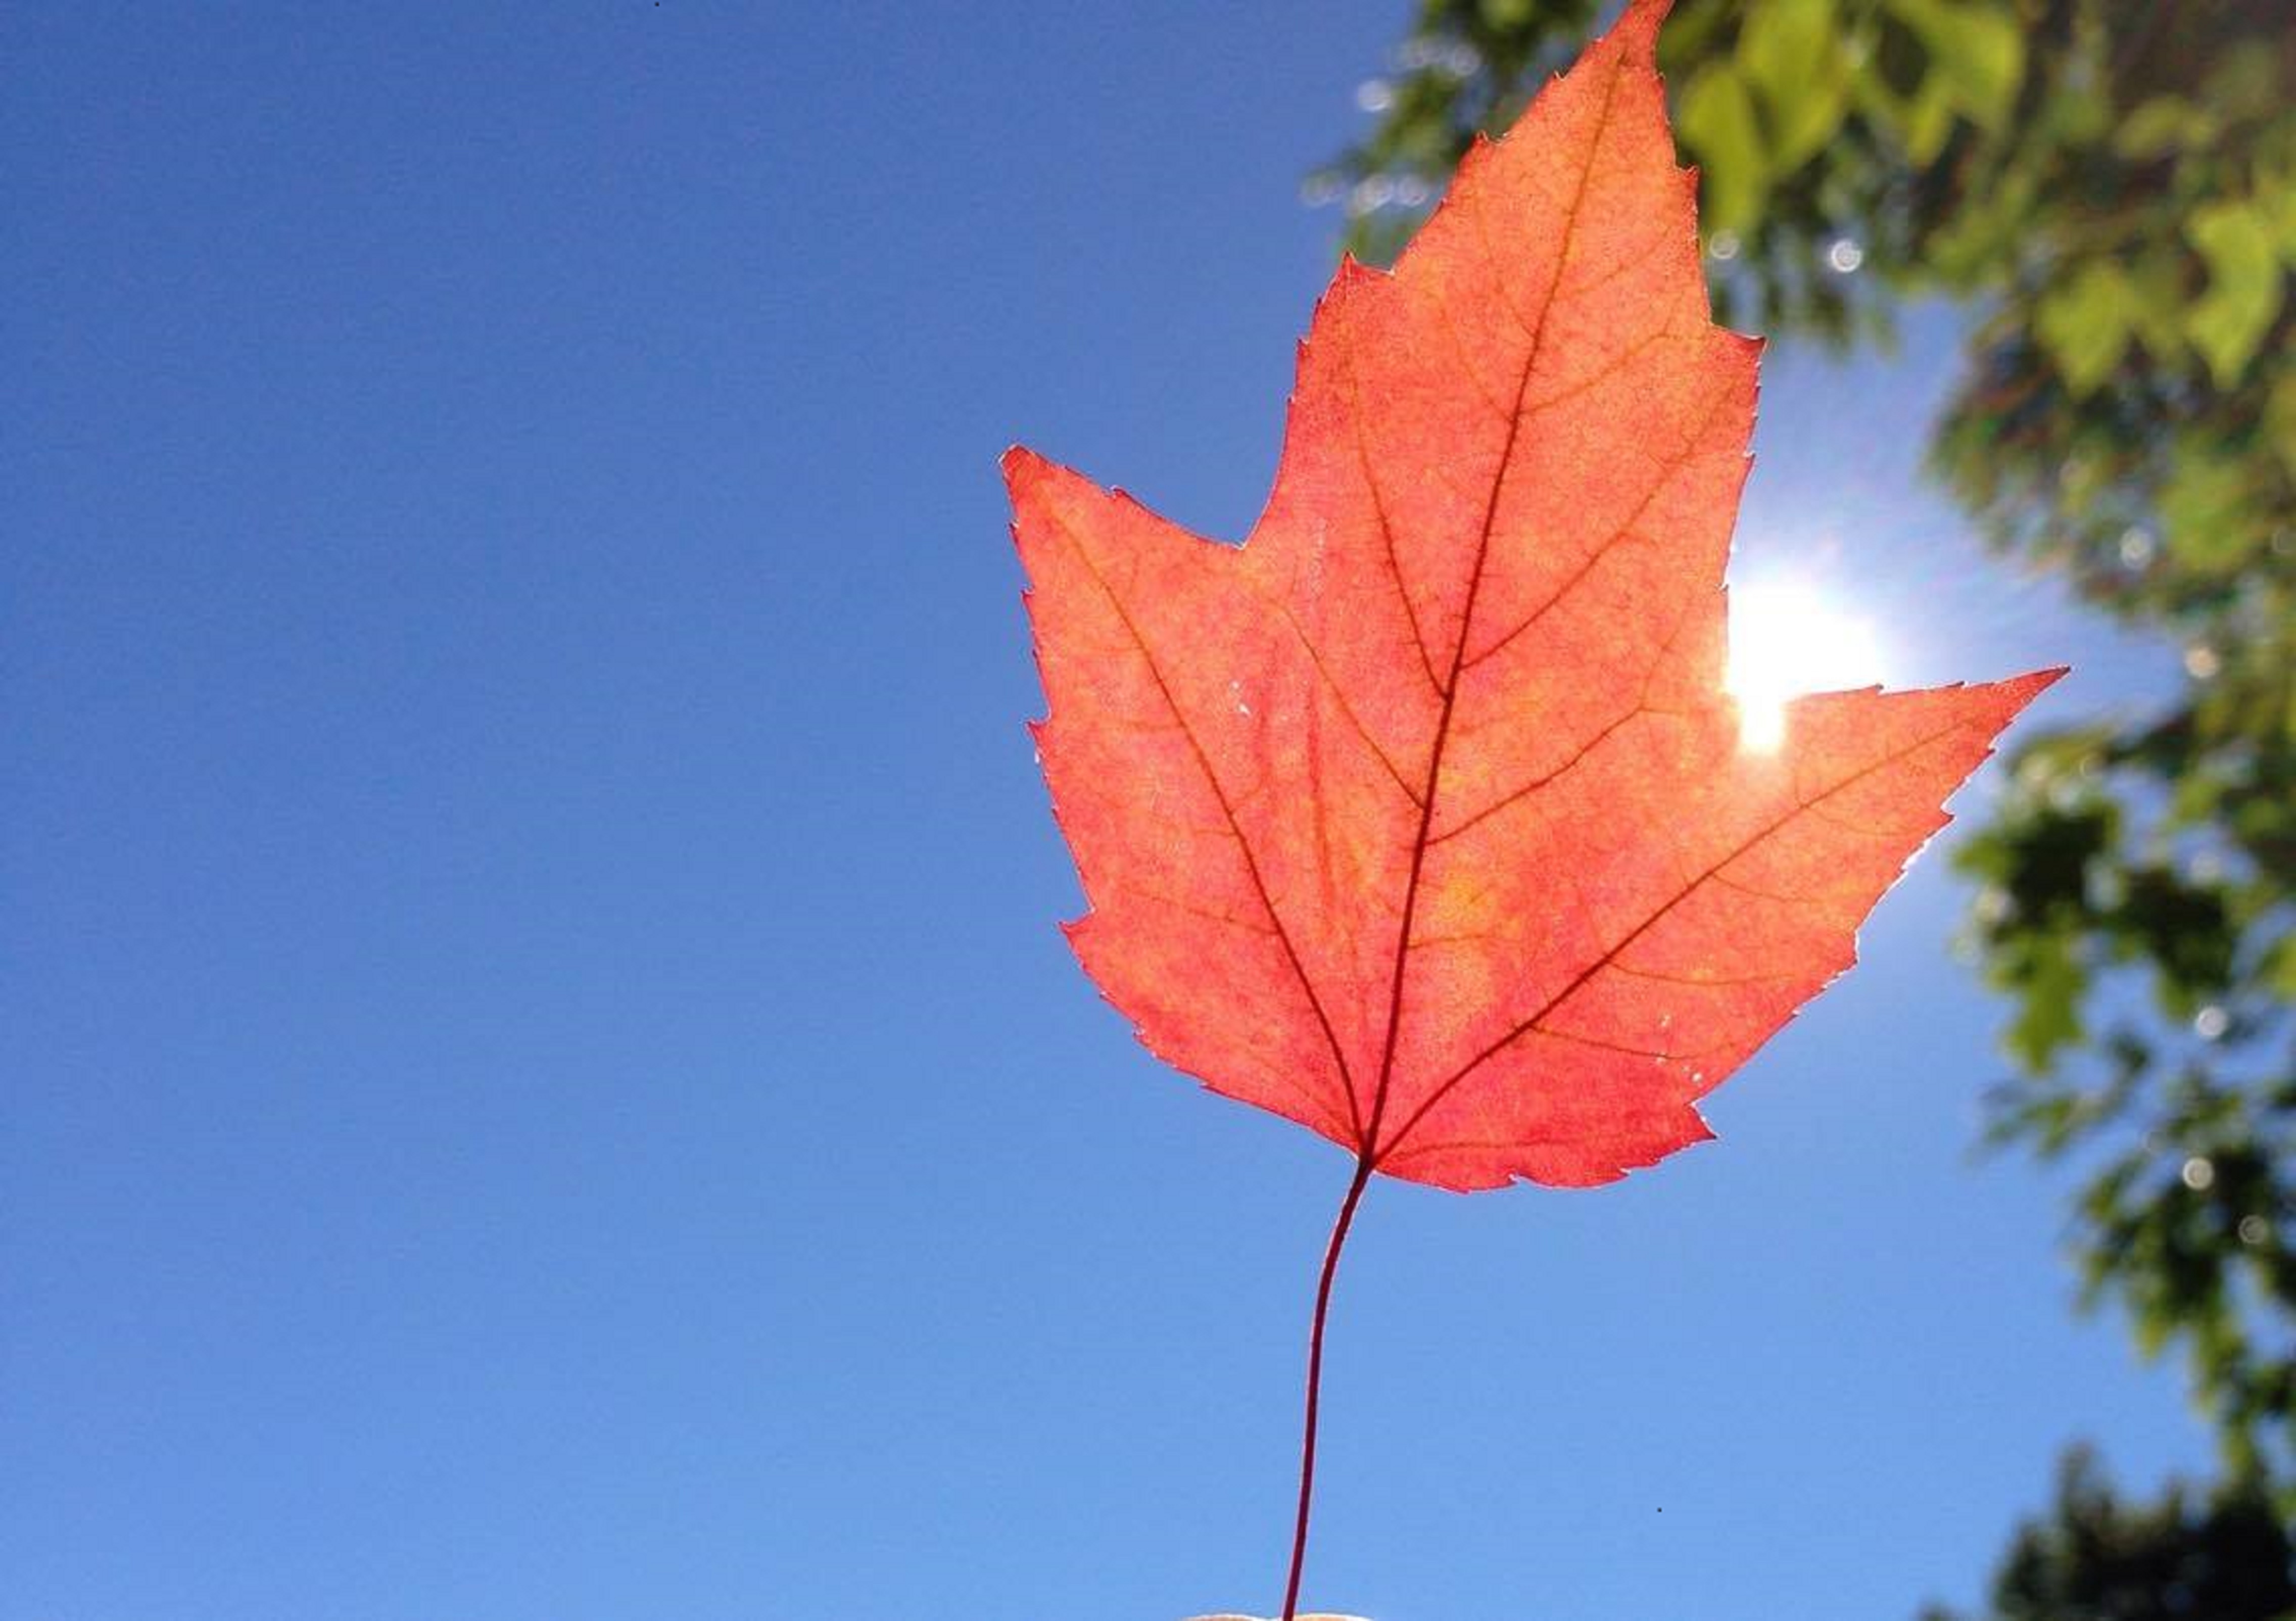
tree, plant, leaf, flower, red, autumn, season, maple tree, maple leaf, hibiscus, autumn leaves, red color, red hibiscus, flowering plant, sun's rays, woody plant, land plant